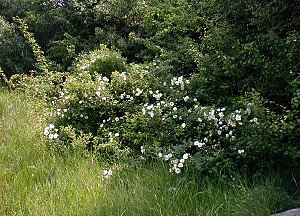
Rammebeplantning
Rammebeplantning med blomstrende Klitrose.
Rammebeplantning har til formål at danne ramme om et areal for at forhindre indkig og afgrænse arealet. En rammebeplantning kan også fungere som læhegn, hvilket kræver robuste og tætte planter, buske eller træer.